Topical cream formulation

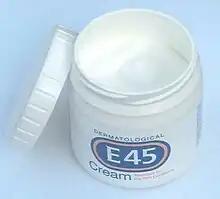
A container with cream

Topical cream formulation is an emulsion semisolid dosage form that is used for skin external application. Most of the topical cream formulations contain more than 20 per cent of water and volatiles and/or less than 50 per cent of hydrocarbons, waxes, or polyethylene glycols as the vehicle for external skin application. In a topical cream formulation, ingredients are dissolved or dispersed in either a water-in-oil (W/O) emulsion or an oil-in-water (O/W) emulsion. The topical cream formulation has a higher content of oily substance than gel, but a lower content of oily ingredient than ointment. Therefore, the viscosity of topical cream formulation lies between gel and ointment. The pharmacological effect of the topical cream formulation is confined to the skin surface or within the skin. Topical cream formulation penetrates through the skin by transcellular route, intercellular route, or trans-appendageal route. Topical cream formulation is used for a wide range of diseases and conditions, including atopic dermatitis (eczema), psoriasis, skin infection, acne, and wart. Excipients found in a topical cream formulation include thickeners, emulsifying agents, preservatives, antioxidants, and buffer agents. Steps required to manufacture a topical cream formulation include excipient dissolution, phase mixing, introduction of active substances, and homogenization of the product mixture.